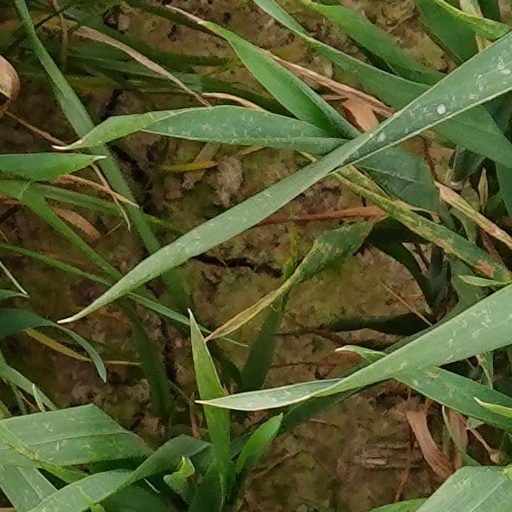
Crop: wheat